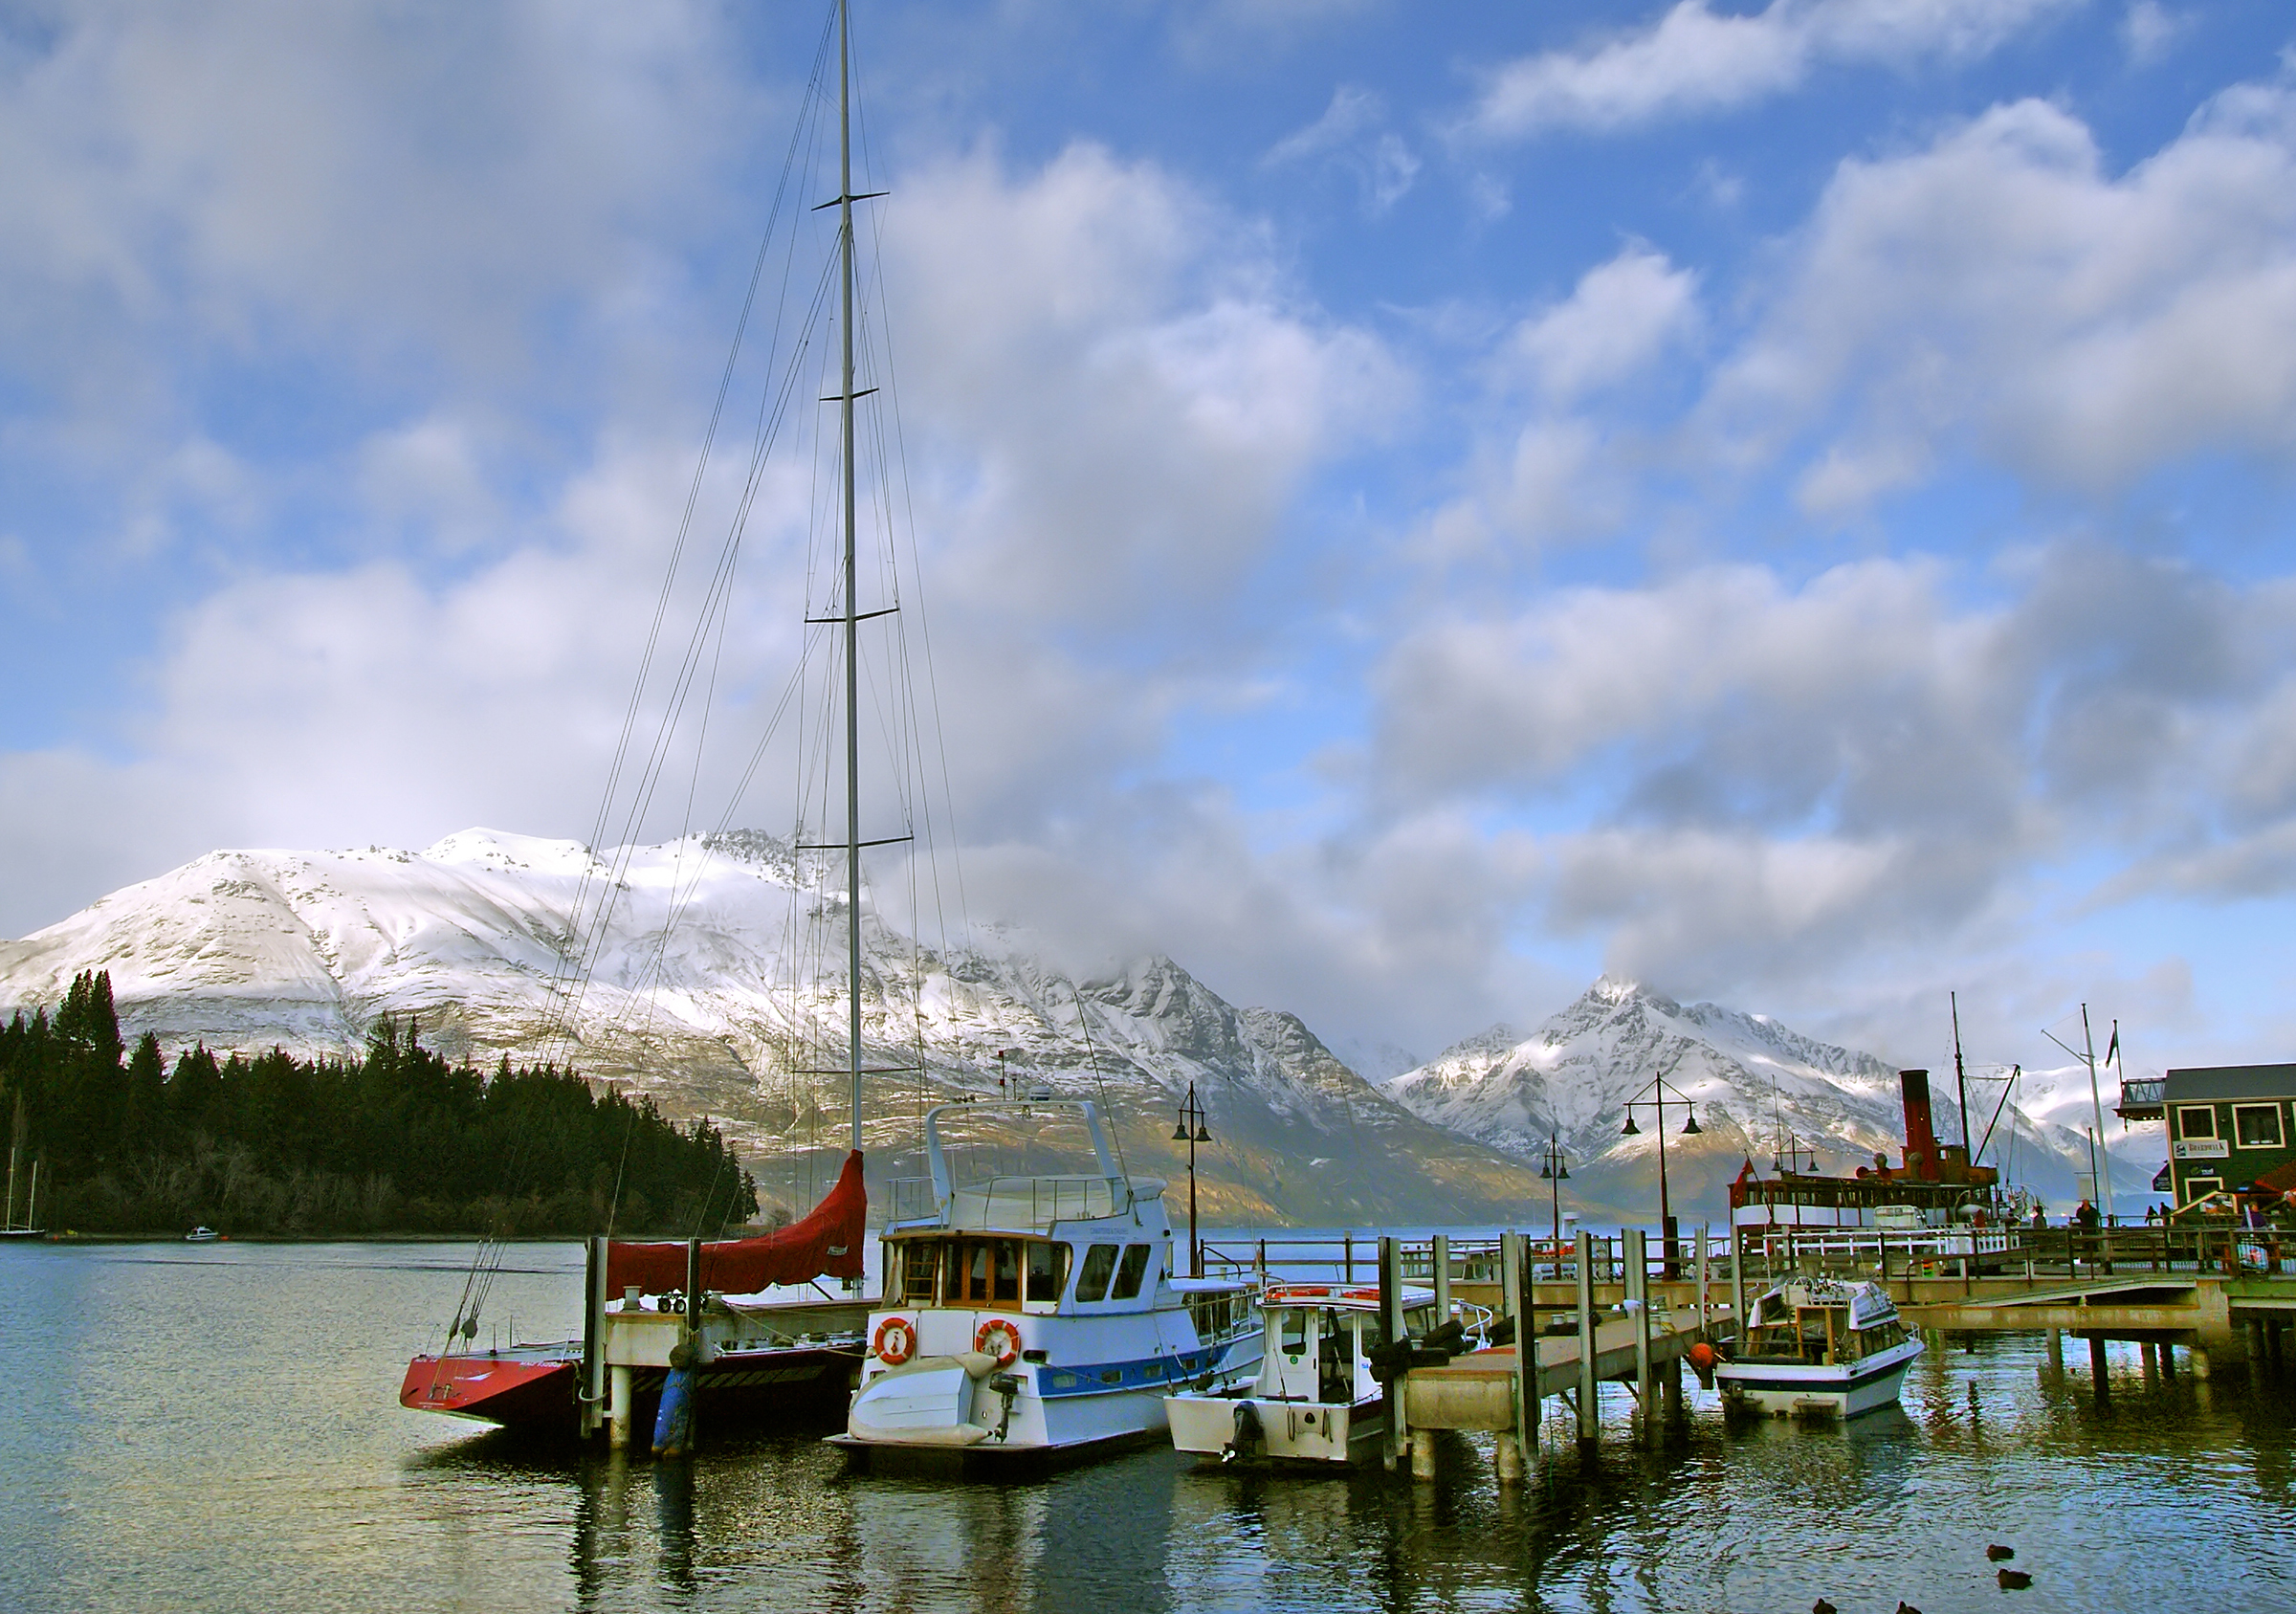
sea, coast, water, snow, dock, cloud, sky, boat, lake, ship, vacation, reflection, vehicle, mast, bay, harbor, marina, port, sailboat, waterway, publicdomain, boating, boats, sail, queenstown, lakewakatipu, watercraft, sailing ship, fishing vessel